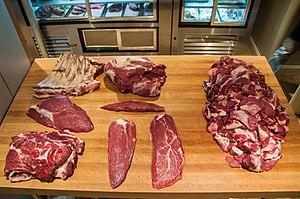
Morceaux de bœuf
L’appellation de viande bovine Bœuf du Maine - reconnue par l'INAO - ou bœuf fermier du Maine est protégée trois signes de qualité : un label rouge, une indication géographique protégée, et elle fait partie de la filière Bleu blanc cœur.